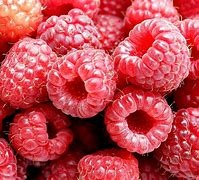
Label: raspberry